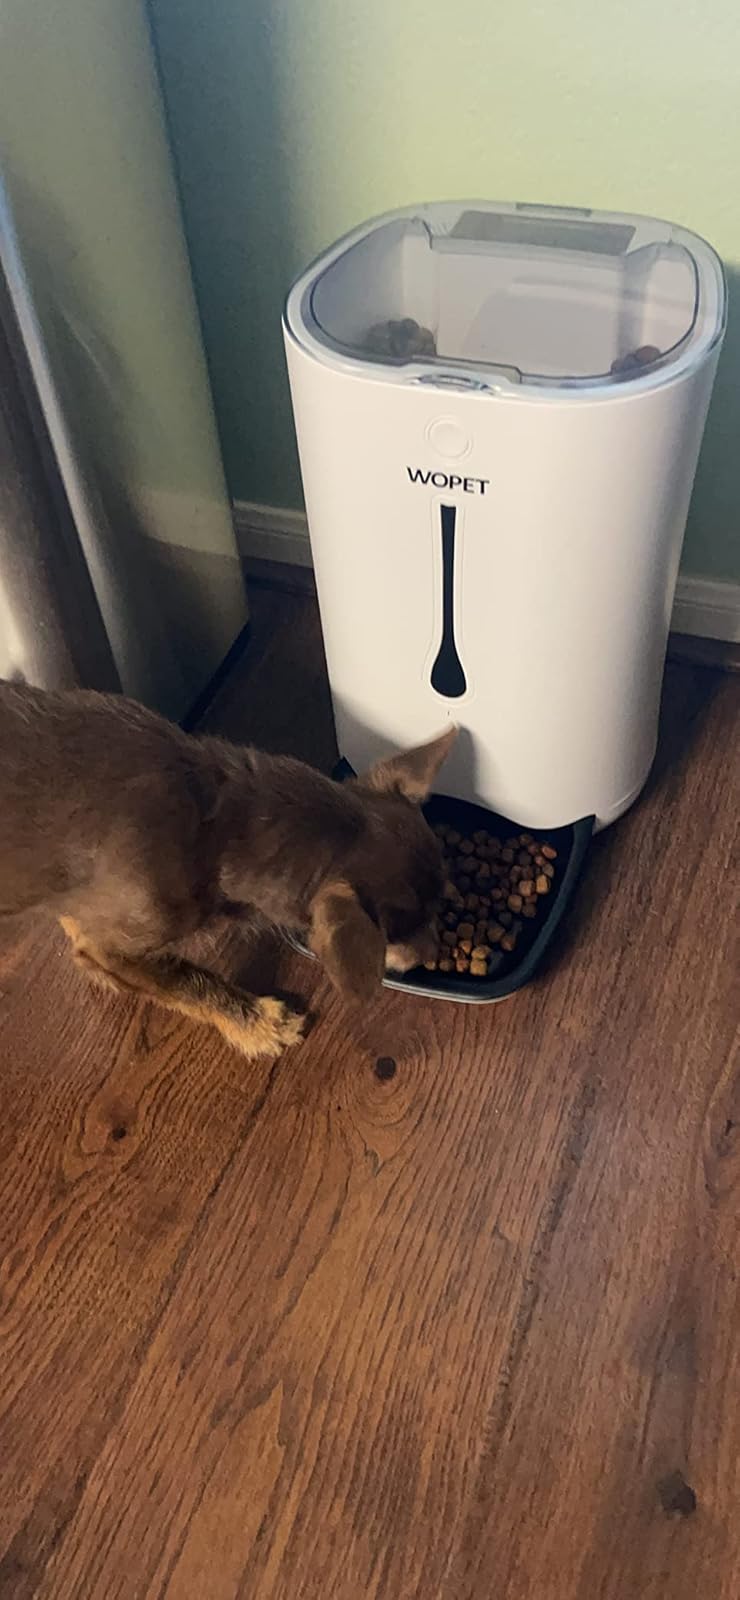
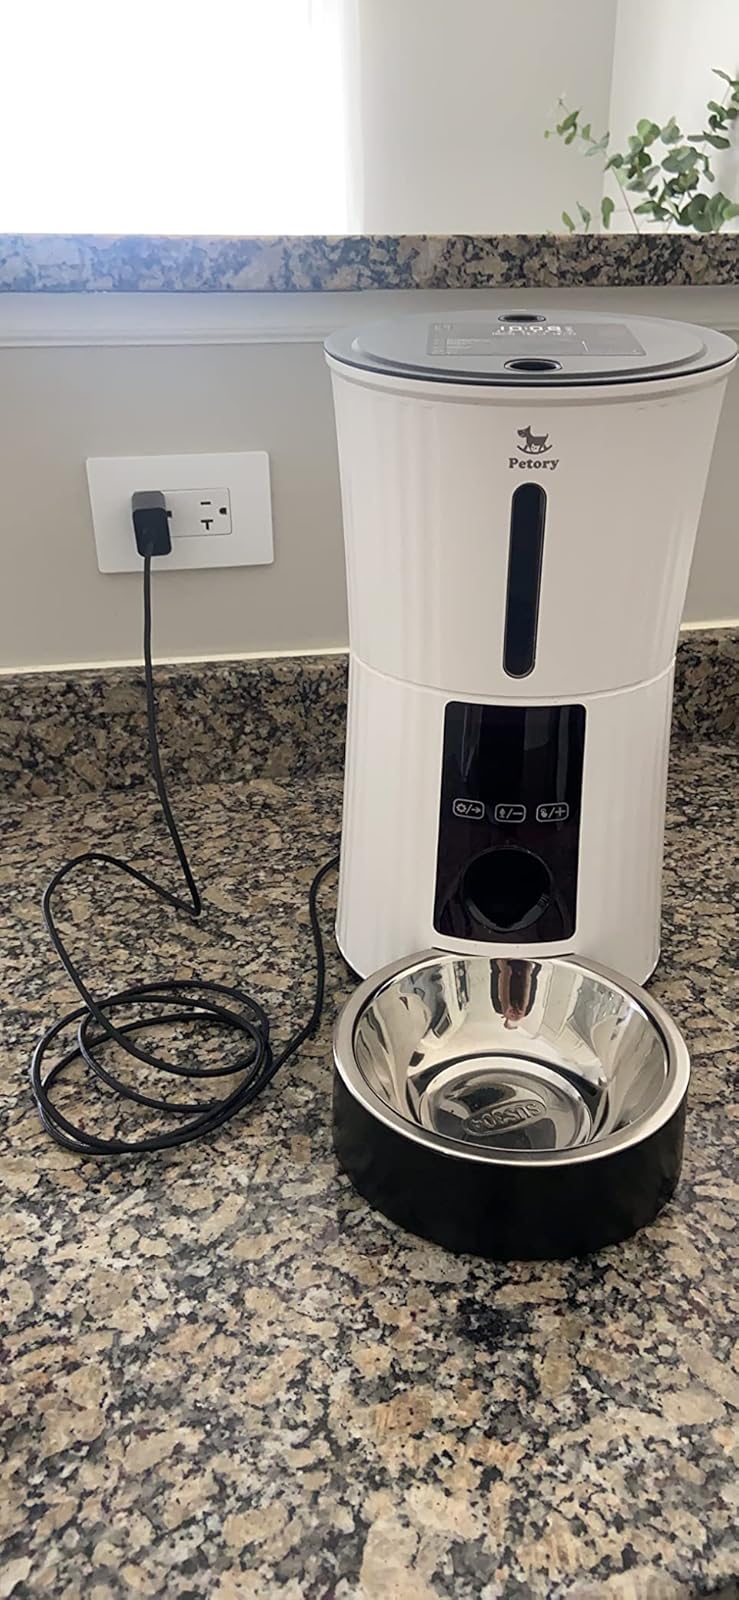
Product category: items_feeder
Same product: no